Via Rasella attack

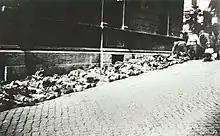
Dead Germans following the attack.

Via Rasella is located in the centre of the city of Rome, in the rione of Trevi; it connects Via delle Quattro Fontane (next to the Palazzo Barberini) with Via del Traforo, and took its name from the property of the Raselli family which was located there.